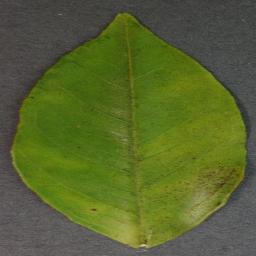
Label: Orange___Haunglongbing_(Citrus_greening)